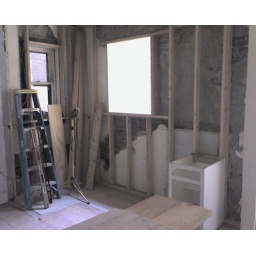
New kitchen window is in place